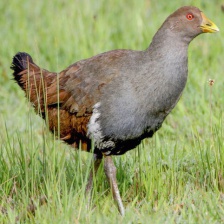
Species: TASMANIAN HEN
Scientific name: TRIBONYX MORTIERII
ImageNet parent category: european_gallinule